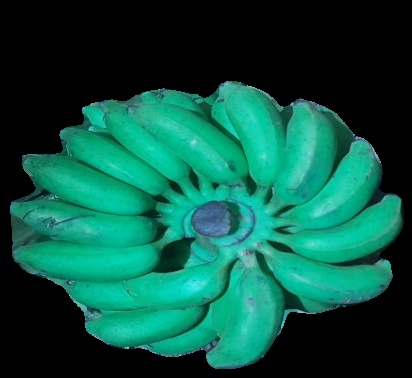
Variety: elakki-bale
Grade: grade3